2016 Tour of Flanders

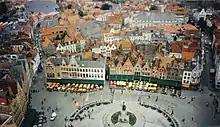
Market Square in Bruges, scene of the start of the 100th Tour of Flanders.

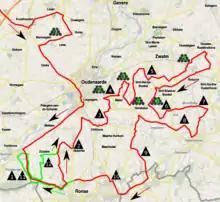
First lap of the circuit (red) and transition to the second lap (green).

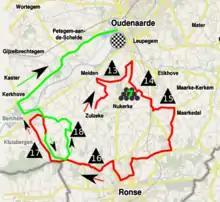
Second lap of the circuit (red) and final (green)

The route of the 100th edition was presented on 29 November 2015 at Brussels Airport. It contained small changes from previous editions: the Tiegemberg in West Flanders was omitted, while in the Flemish Ardennes the flat cobbled sector of the Holleweg was cut from the race and replaced with the Jagerij cobbled road. The change was needed to keep the iconic Molenberg climb in the route due to roadworks. The recent tradition of announcing a "" ("Village of the Tour") was also abandoned, although the route passed through Kanegem and Aarsele in tribute to Briek Schotte and Roger Decock (the oldest living winner of the Tour of Flanders) respectively.